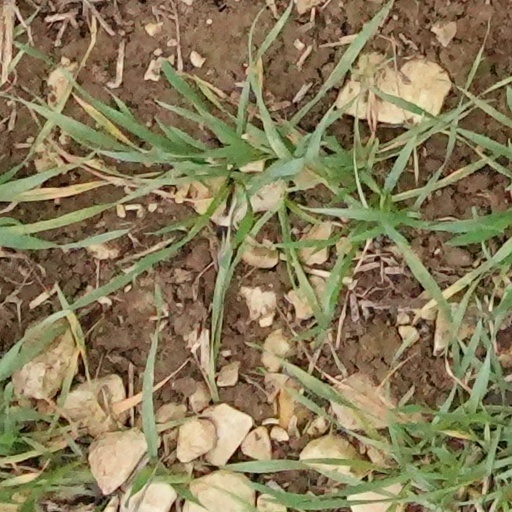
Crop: wheat